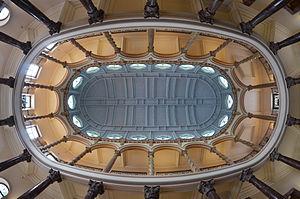
Musée de l'Ariana (Genève, Suisse)
Le musée Ariana est un musée suisse de la céramique et du verre, situé à Genève, dans le parc homonyme.